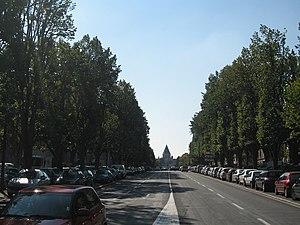
Les fortifications de Caen ont longtemps été un signe de la richesse de la cité, bien qu’elles n’aient pas permis de protéger la ville des agressions extérieures, notamment pendant la guerre de Cent Ans. C'est un des éléments les plus importants du patrimoine militaire de Caen.
La liste des sites classés du Calvados présente les sites naturels classés du département du Calvados.